Women in the military by country

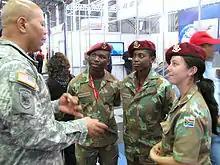
Female South African National Defence Force members speak with an American soldier during the Africa Aerospace and Defence expo in 2010.

South African women have a long history of service in the South African Defence Force (SADF) and in the modern South African National Defence Force (SANDF). In World War I and World War II women served in auxiliary roles in the South African Defence Force and were assigned to non-combat active roles after 1970. In 1914 a volunteer nursing service was established by the army and 328 nurses to serve with South African troops in Europe and East Africa in World War I. The Women's Auxiliary Army Service began accepting women recruits in 1916. Officials estimated that women volunteers relieved 12,000 men for combat in World War I by assuming clerical and other duties. During World War II, South Africa had five service organizations for women—the South African Military Nursing Service, and women's auxiliaries attached to the army, the navy, the air force, and the military police.